Royal Castle, Poznań

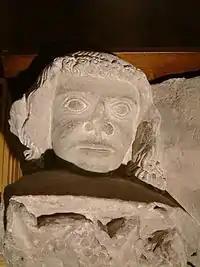

The son of Przemysł I, Przemysł II, hoping for reunification of Poland under his rule decided to build a larger castle, more proper for a king. In 1295 Przemysł became king of Poland, but he was assassinated a year later. The castle was not finished. Work started by Przemysł was continued by a branch of the Piasts from Głogów ruling in Greater Poland, and finished before 1337. The castle served as the residence of Prince Casimir, then-governor of Greater Poland.